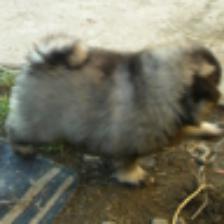
Label: NonHuman